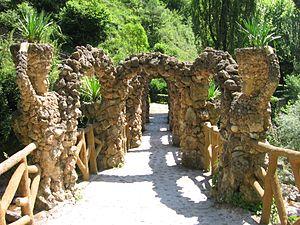
Les Jardins Artigas sont des jardins réalisés à la Pobla de Lillet entre 1905 et 1906 par l'architecte moderniste Antoni Gaudí.